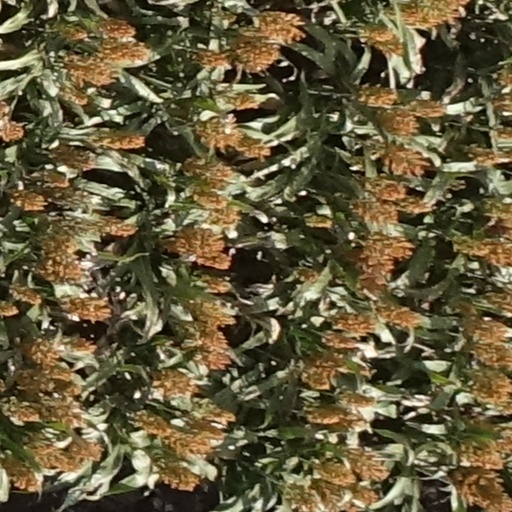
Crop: sorghum